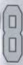
Number: 8